Spike Dudley

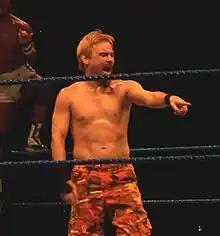
Dudley during a match in Australia

Between May 2001 and January 2002, Dudley formed short-lived tag teams in an attempt to defeat his brothers. On the January 7, 2002, edition of "Raw", Dudley and Tazz defeated The Dudley Boyz for the WWF Tag Team Championship, and successfully retained them at the Royal Rumble. Dudley next entered the Hardcore Championship picture, winning the championship eight times, including at WrestleMania X8 (though he never held the championship for more than a day, due to the "24/7 rule.") He also defeated William Regal for the European Championship on the April 8 episode of "Raw", and held the championship for a month before losing it back to Regal.